Plaza Primero de Mayo

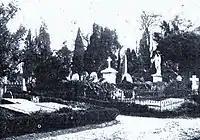
The British cemetery, c.1900

The Plaza Primero de Mayo was inaugurated in 1925, on land belonging to an old English Protestant cemetery, that operated on the site between 1833 and 1891. This cemetery was known by the name of La Victoria, located on the street of that name, now Hipólito Yrigoyen.